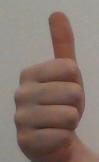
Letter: aleff